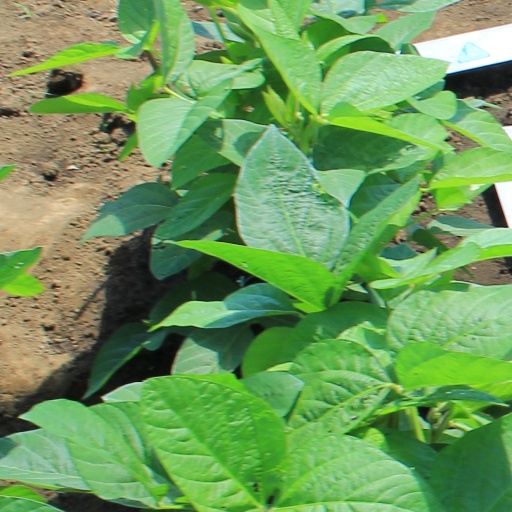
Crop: soybean